Chad Slade (American football)

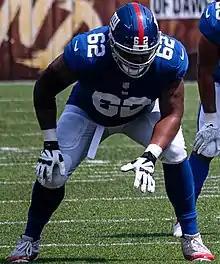
Slade with the New York Giants in 2021

Chad Torress Slade (born May 4, 1992) is a former American football guard. He played college football at Auburn.